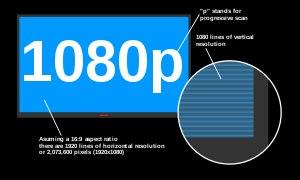
1080p désigne une norme vidéo HD CIF. Le nombre « 1080 » représente les 1 080 lignes de définition horizontale, et la lettre « p » signifie balayage progressif.